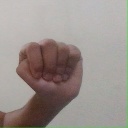
अक्षर: ठ